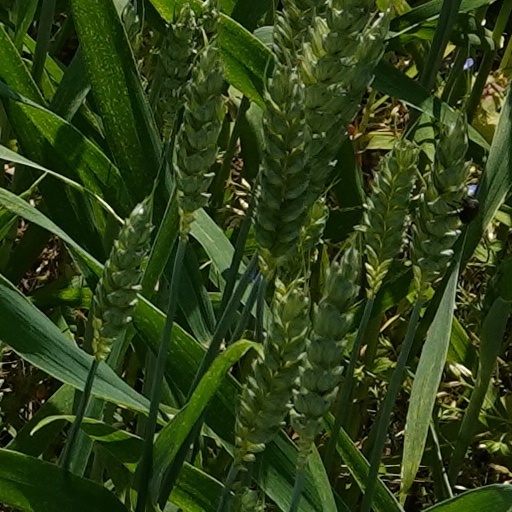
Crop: wheat